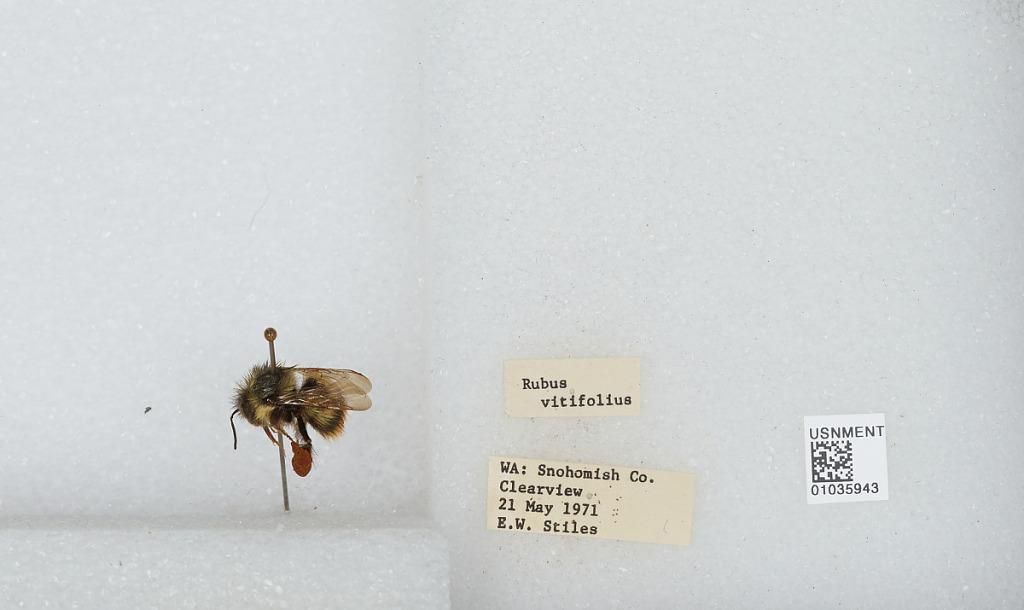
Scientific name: Bombus (Pyrobombus) mixtus Cresson
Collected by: E. Stiles
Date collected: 1971-5-21
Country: United States
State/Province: Washington
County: Snohomish
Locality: Clearview
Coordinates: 47.8292, -122.145